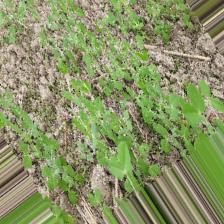
Label: Normal